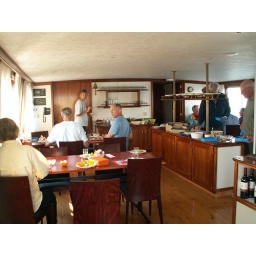
We ate breakfast and dinners on board and packed our own lunches in those little orange or blue boxes.